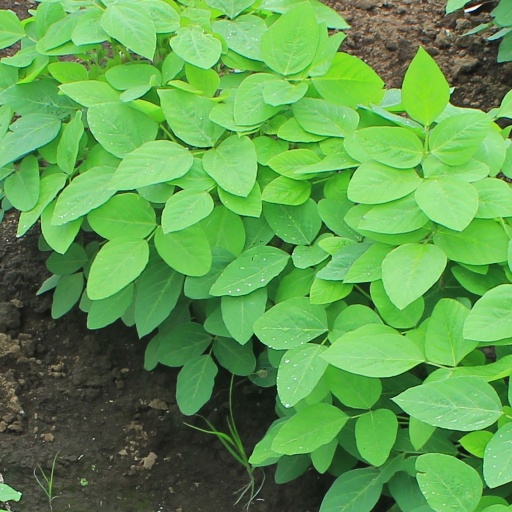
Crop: soybean